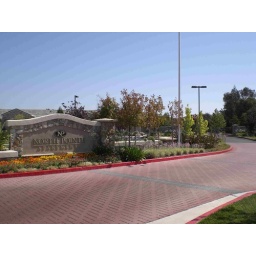
in plaats van een boete wegens negeren Stop gratis begeleid tot aan de ingang door politie van Vacaville